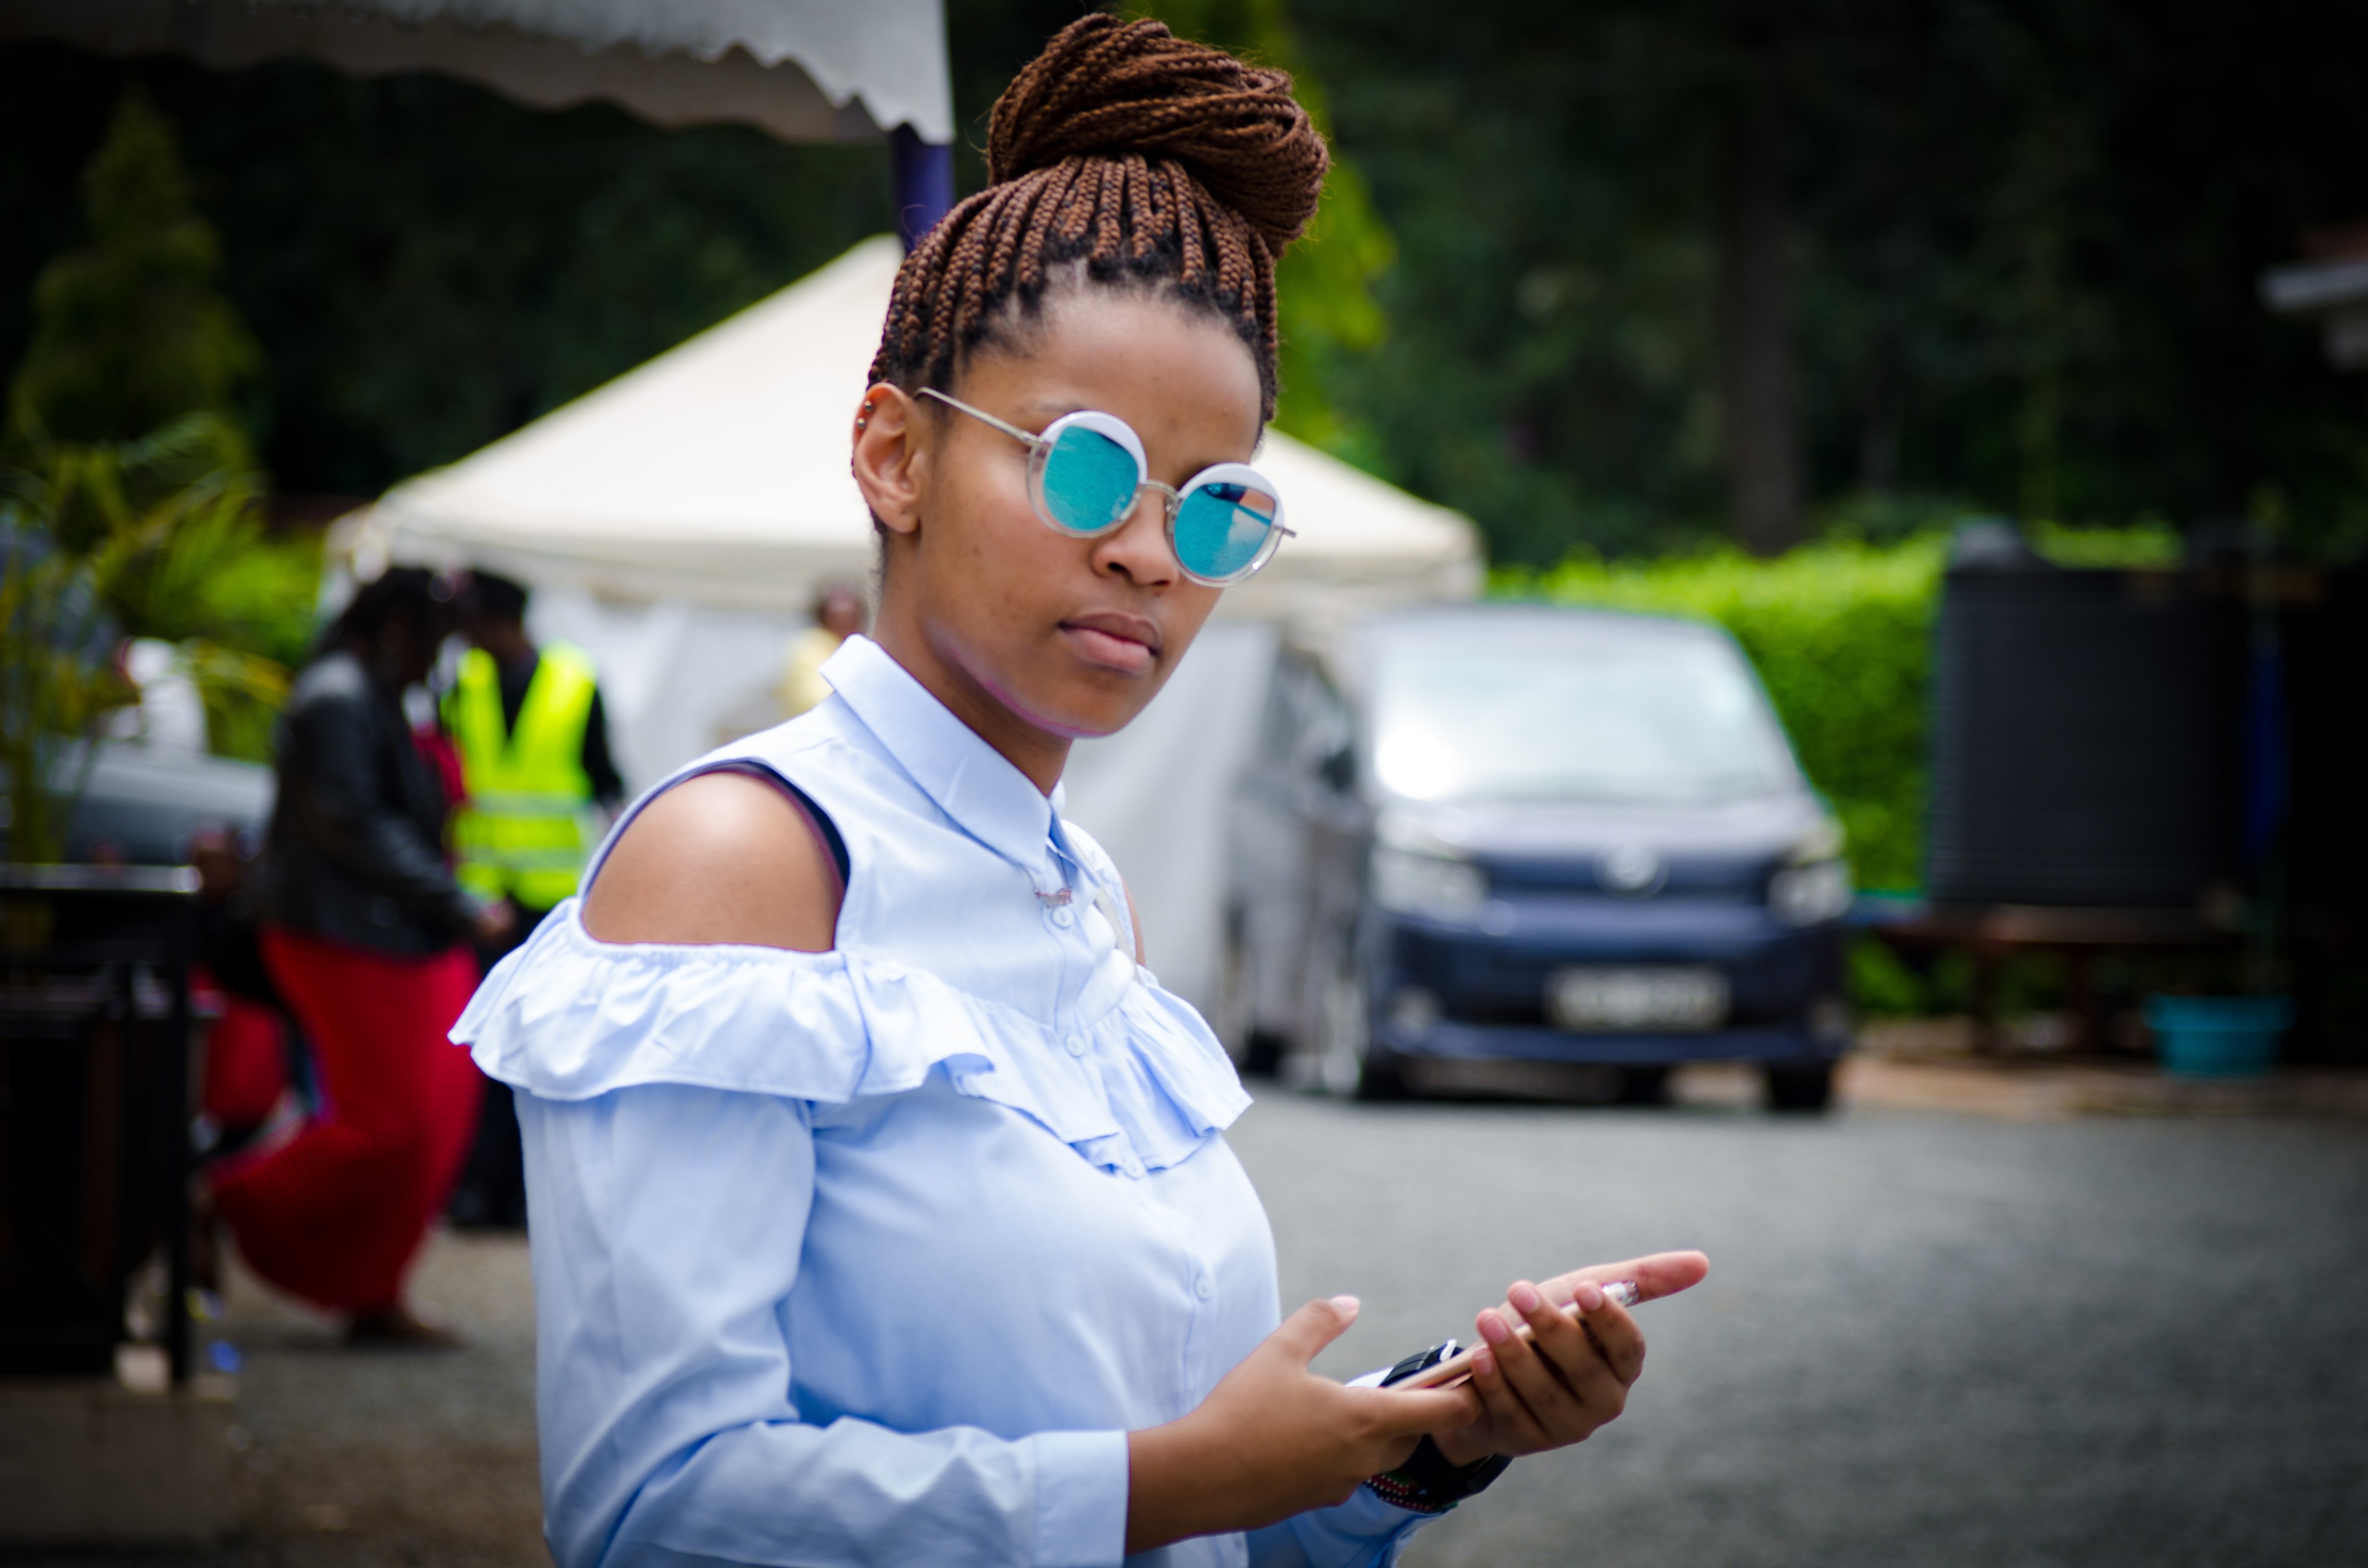
white, eyewear, photograph, blue, cool, glasses, sunglasses, yellow, turquoise, fashion, fun, child, photography, goggles, vision care, personal protective equipment, hand, leisure, vacation, happy, ear, style